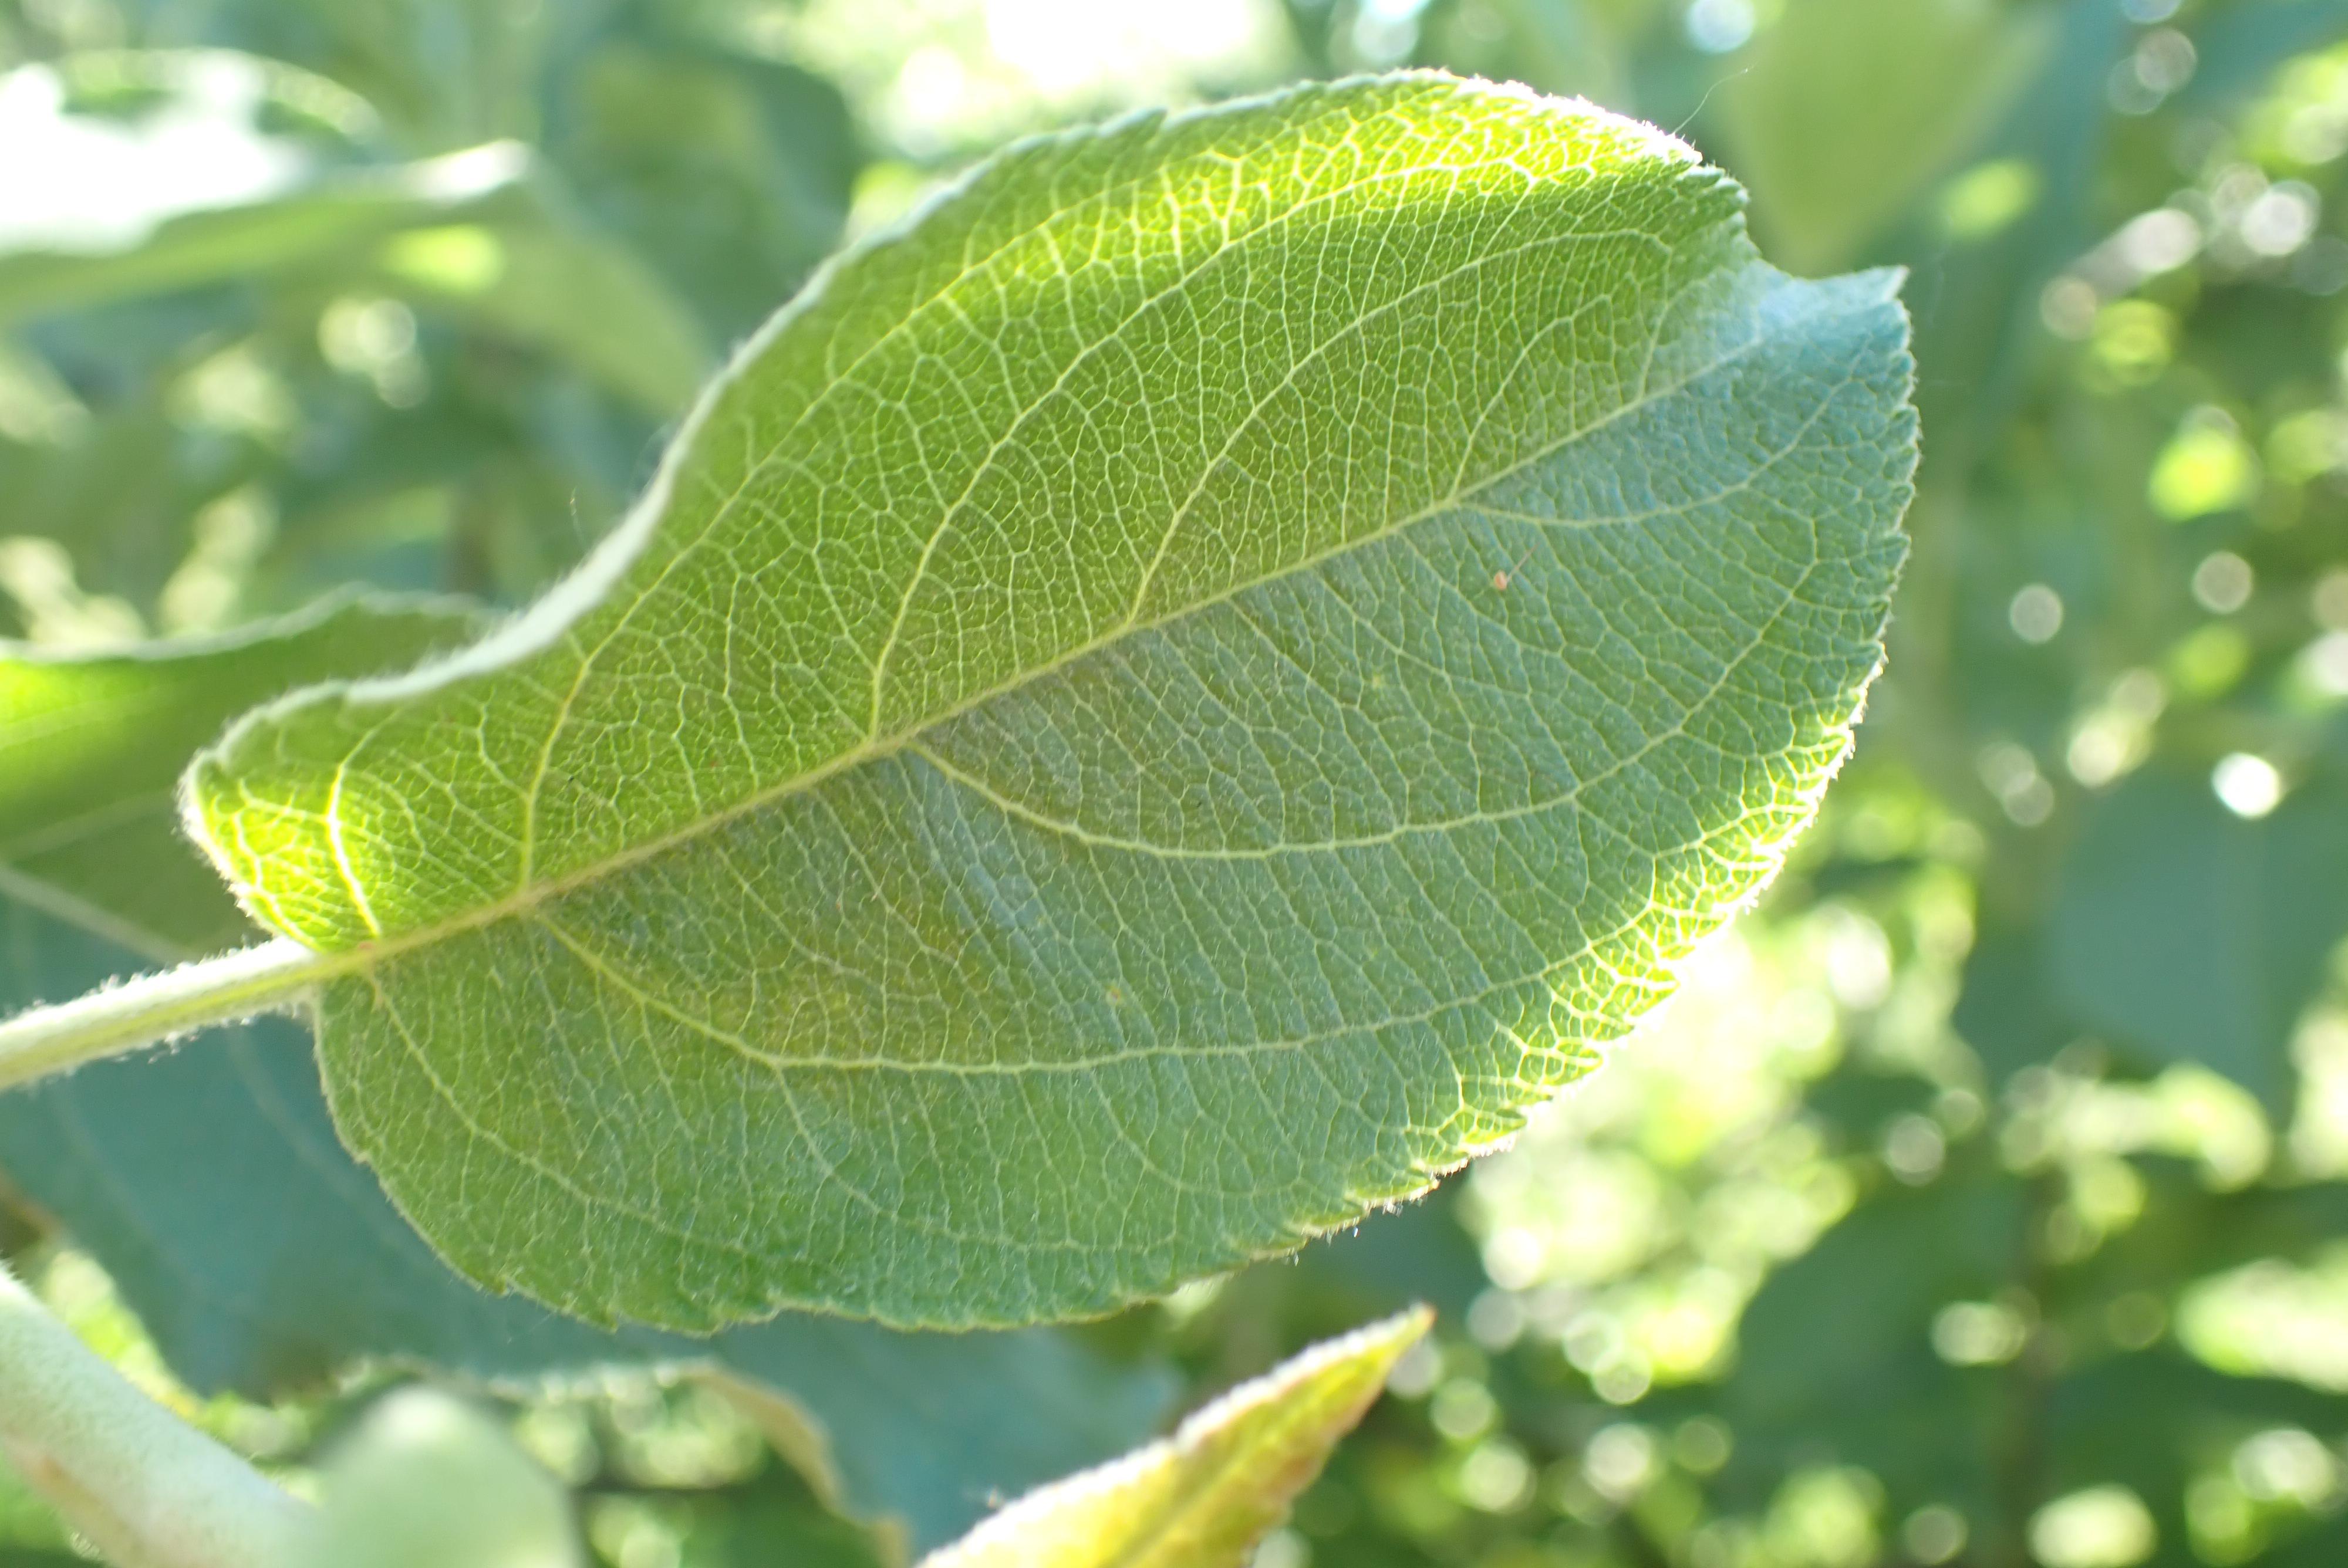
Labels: healthy